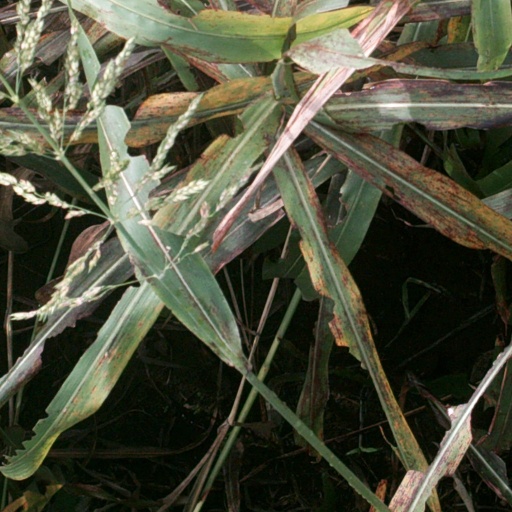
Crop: sorghum